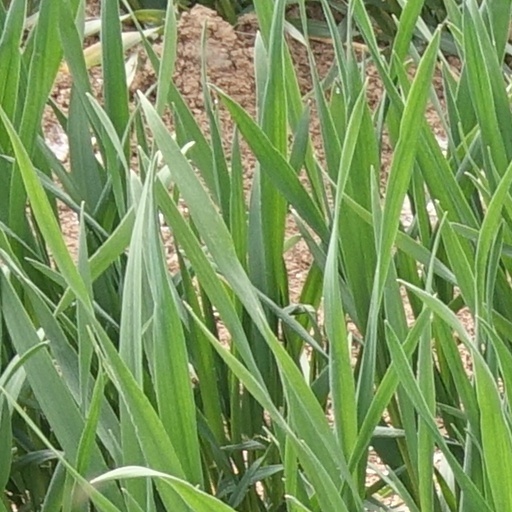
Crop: wheat